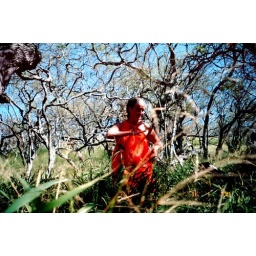
surprise hula performance in a field overlooking the ocean on the big island...sigh....